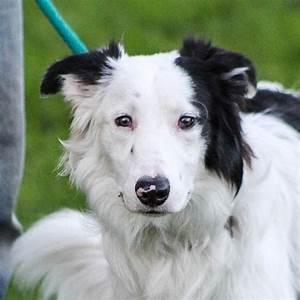
dog